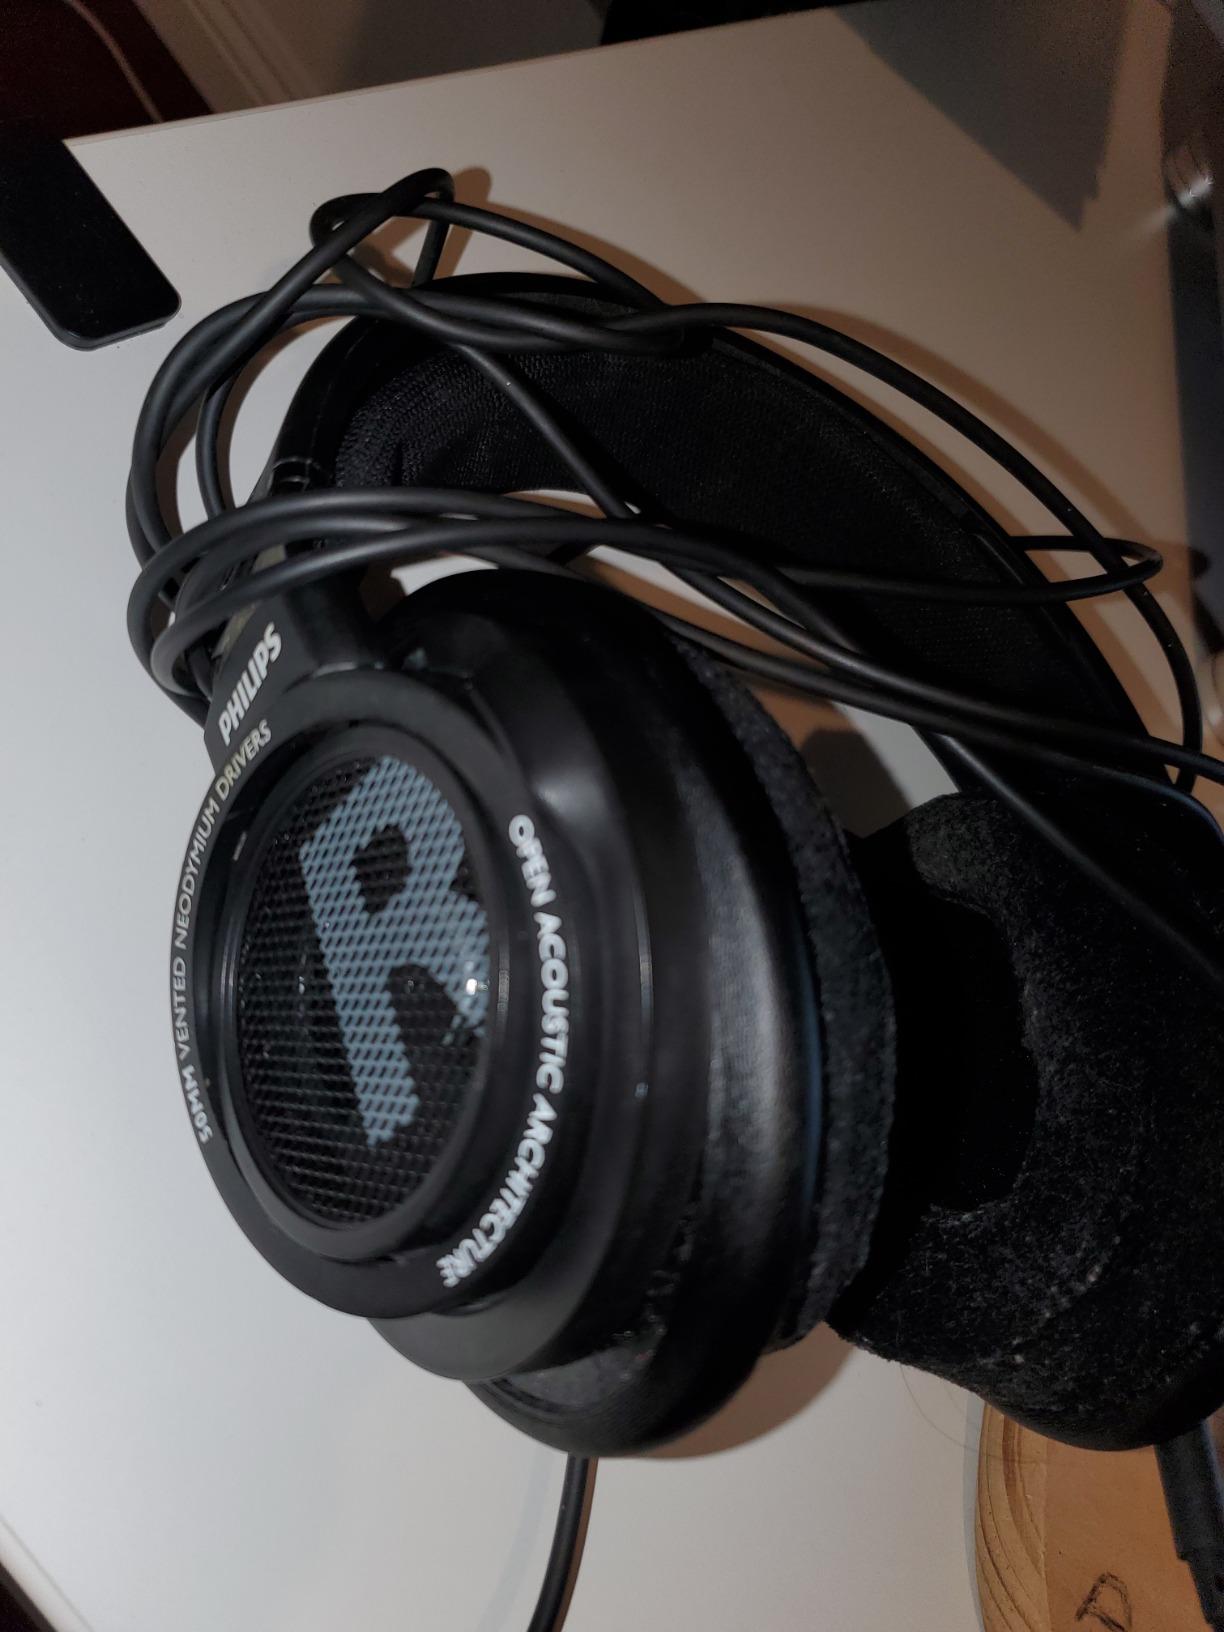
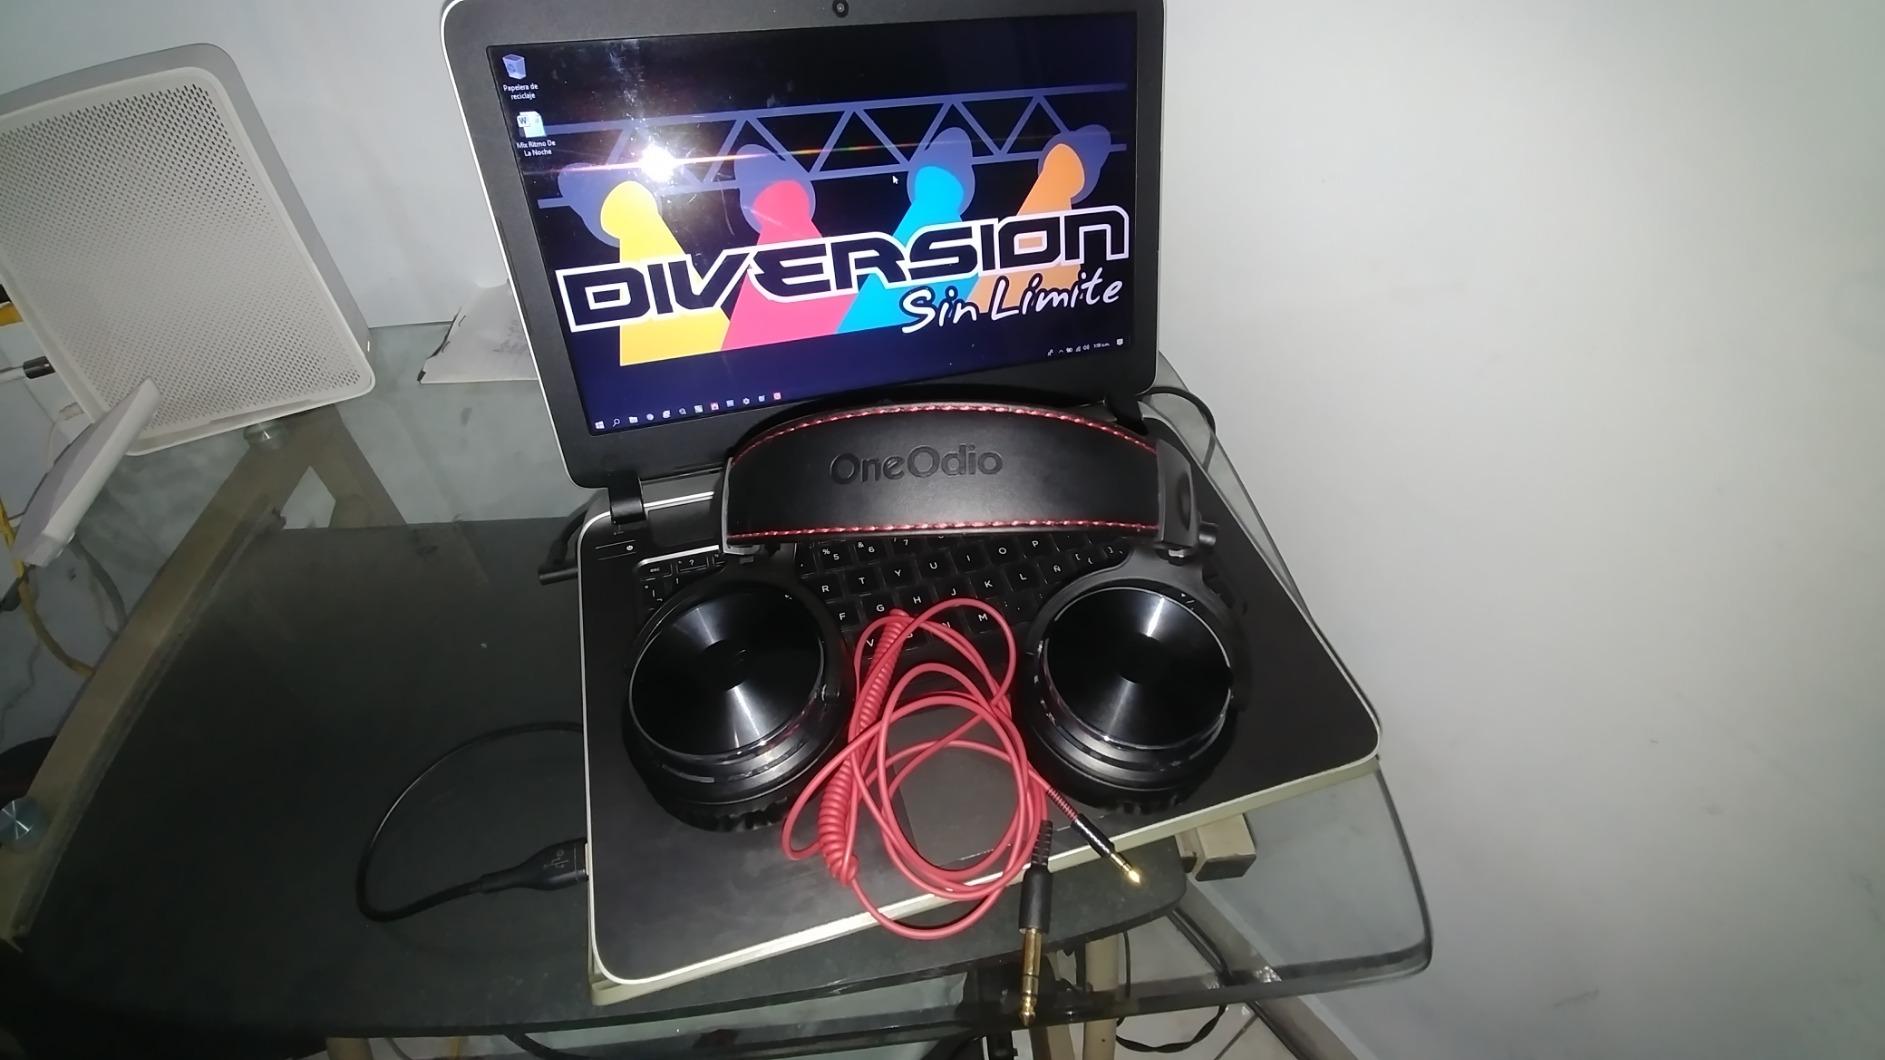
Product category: headphones
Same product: no